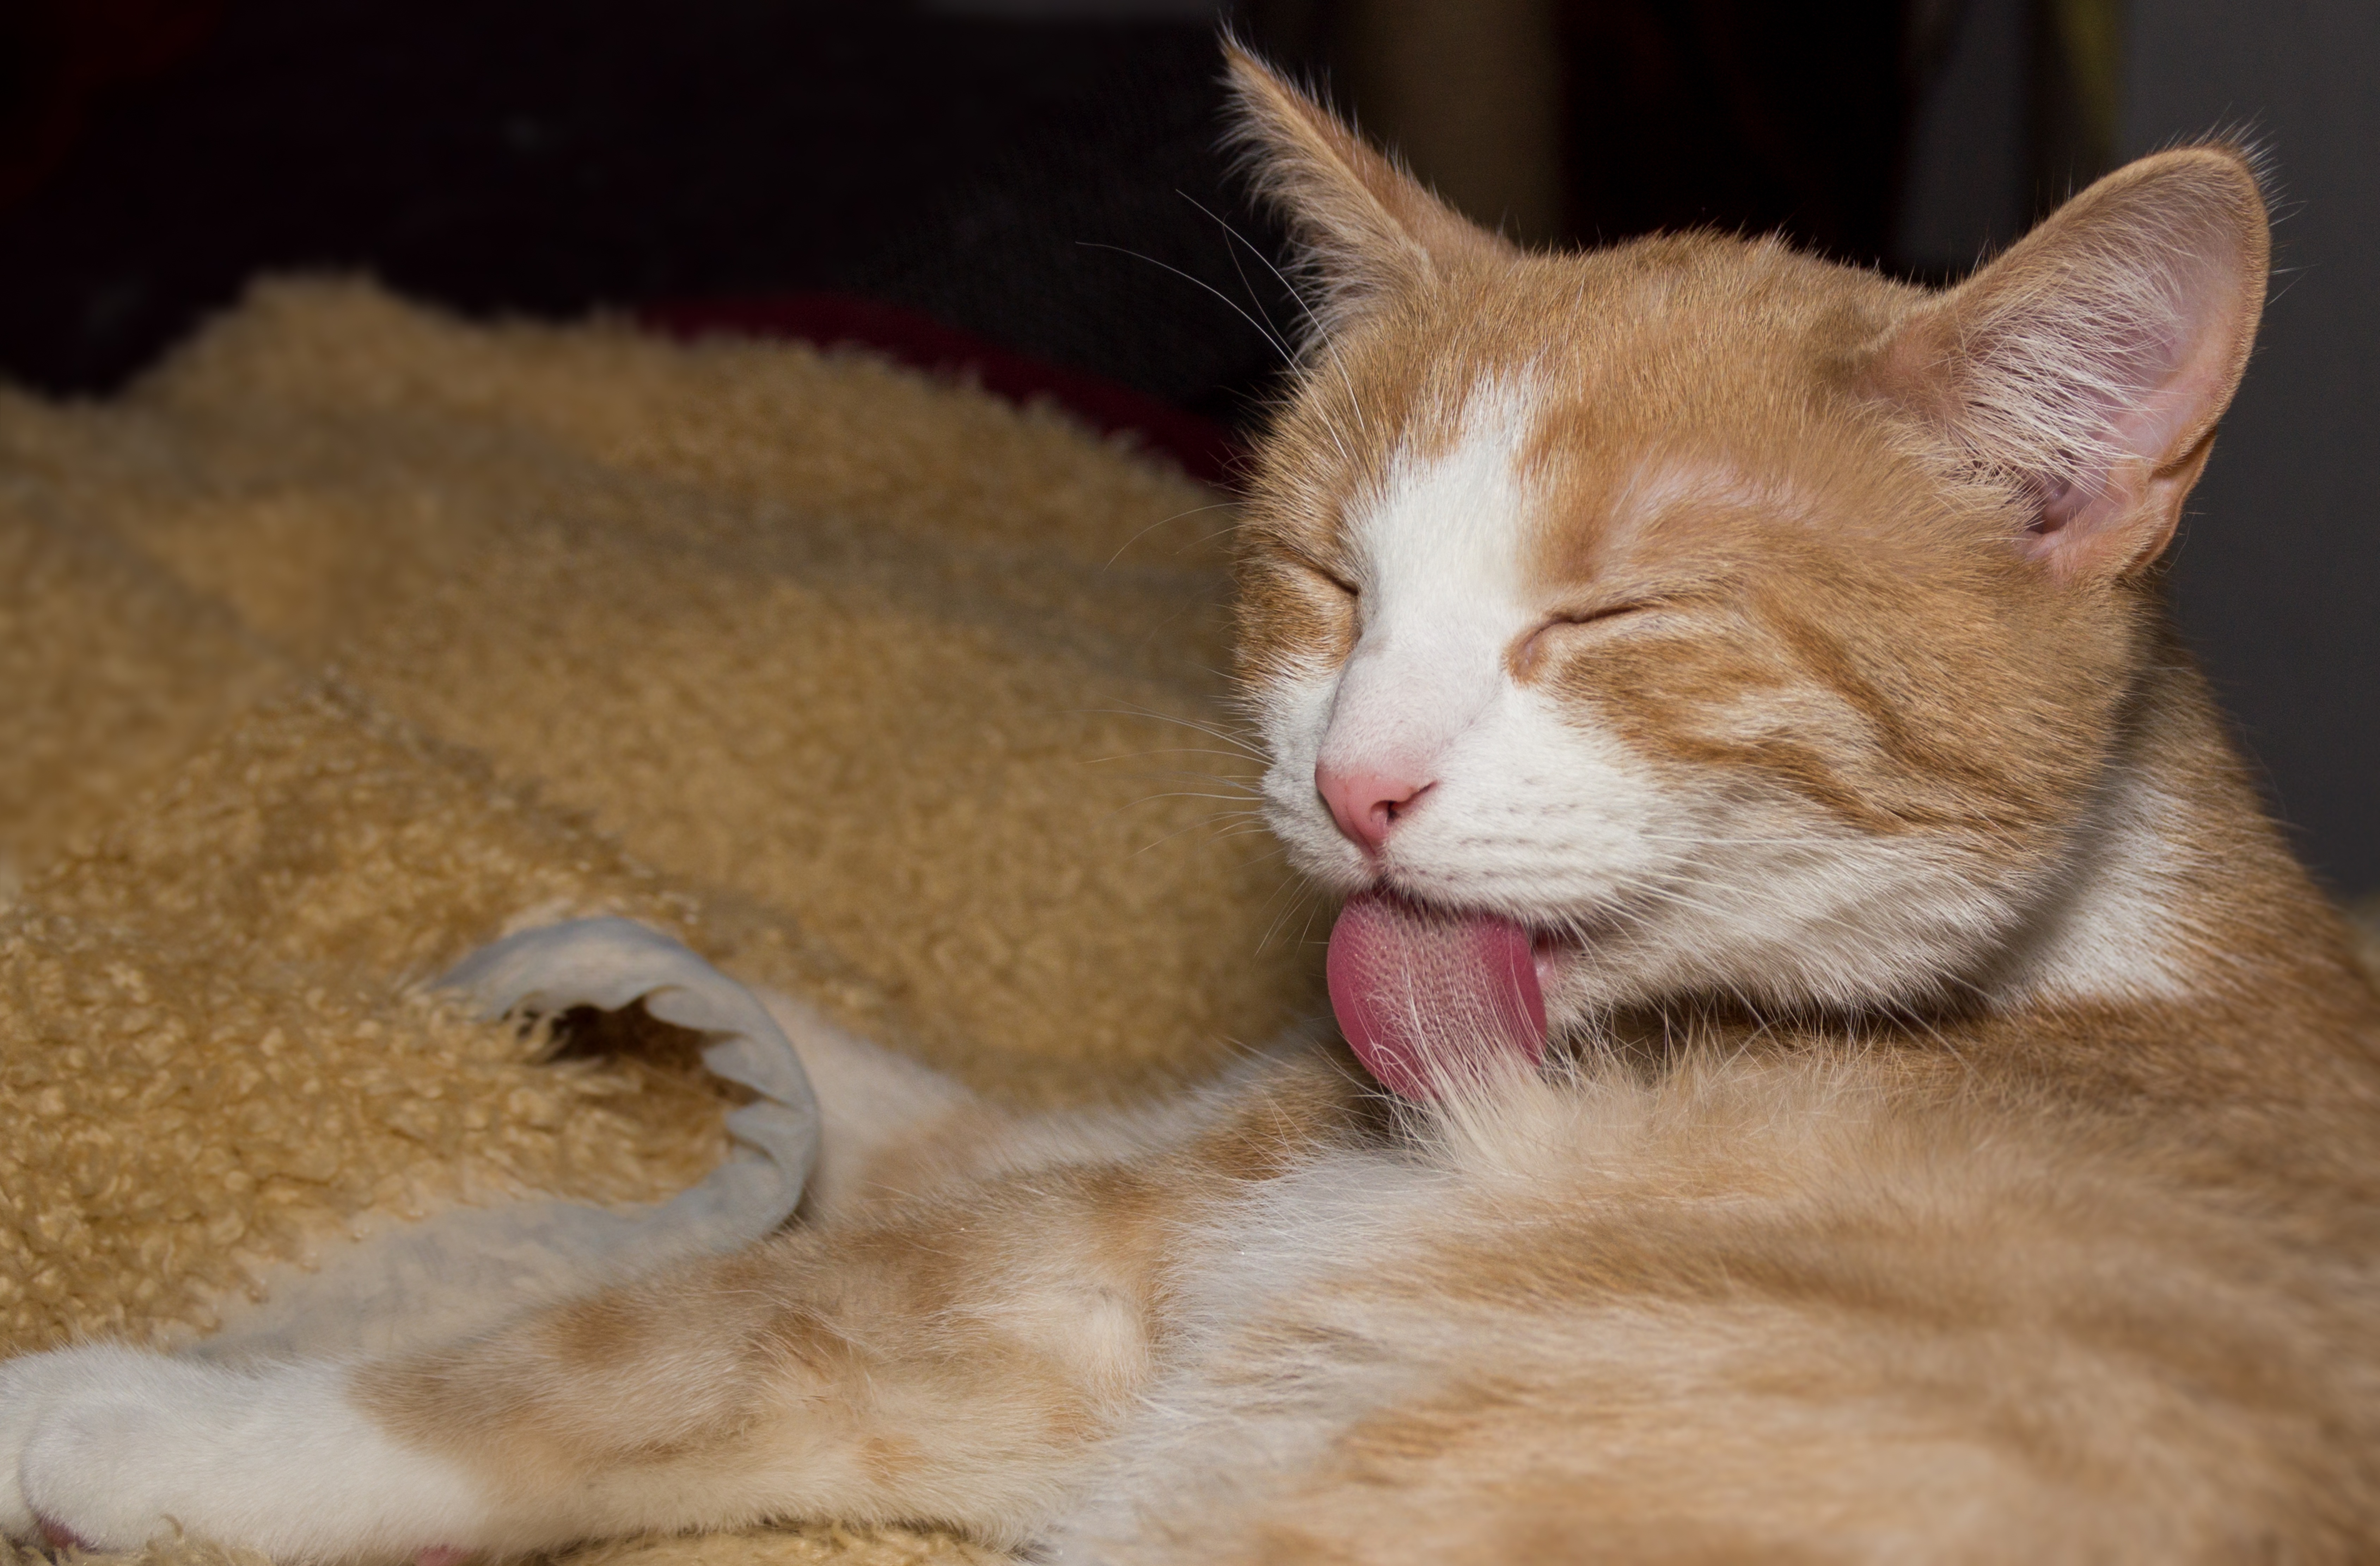
white, fur, red, kitten, cat, clean, mammal, care, fauna, yawn, nose, whiskers, vertebrate, tabby cat, european shorthair, small to medium sized cats, cat like mammal, domestic short haired cat